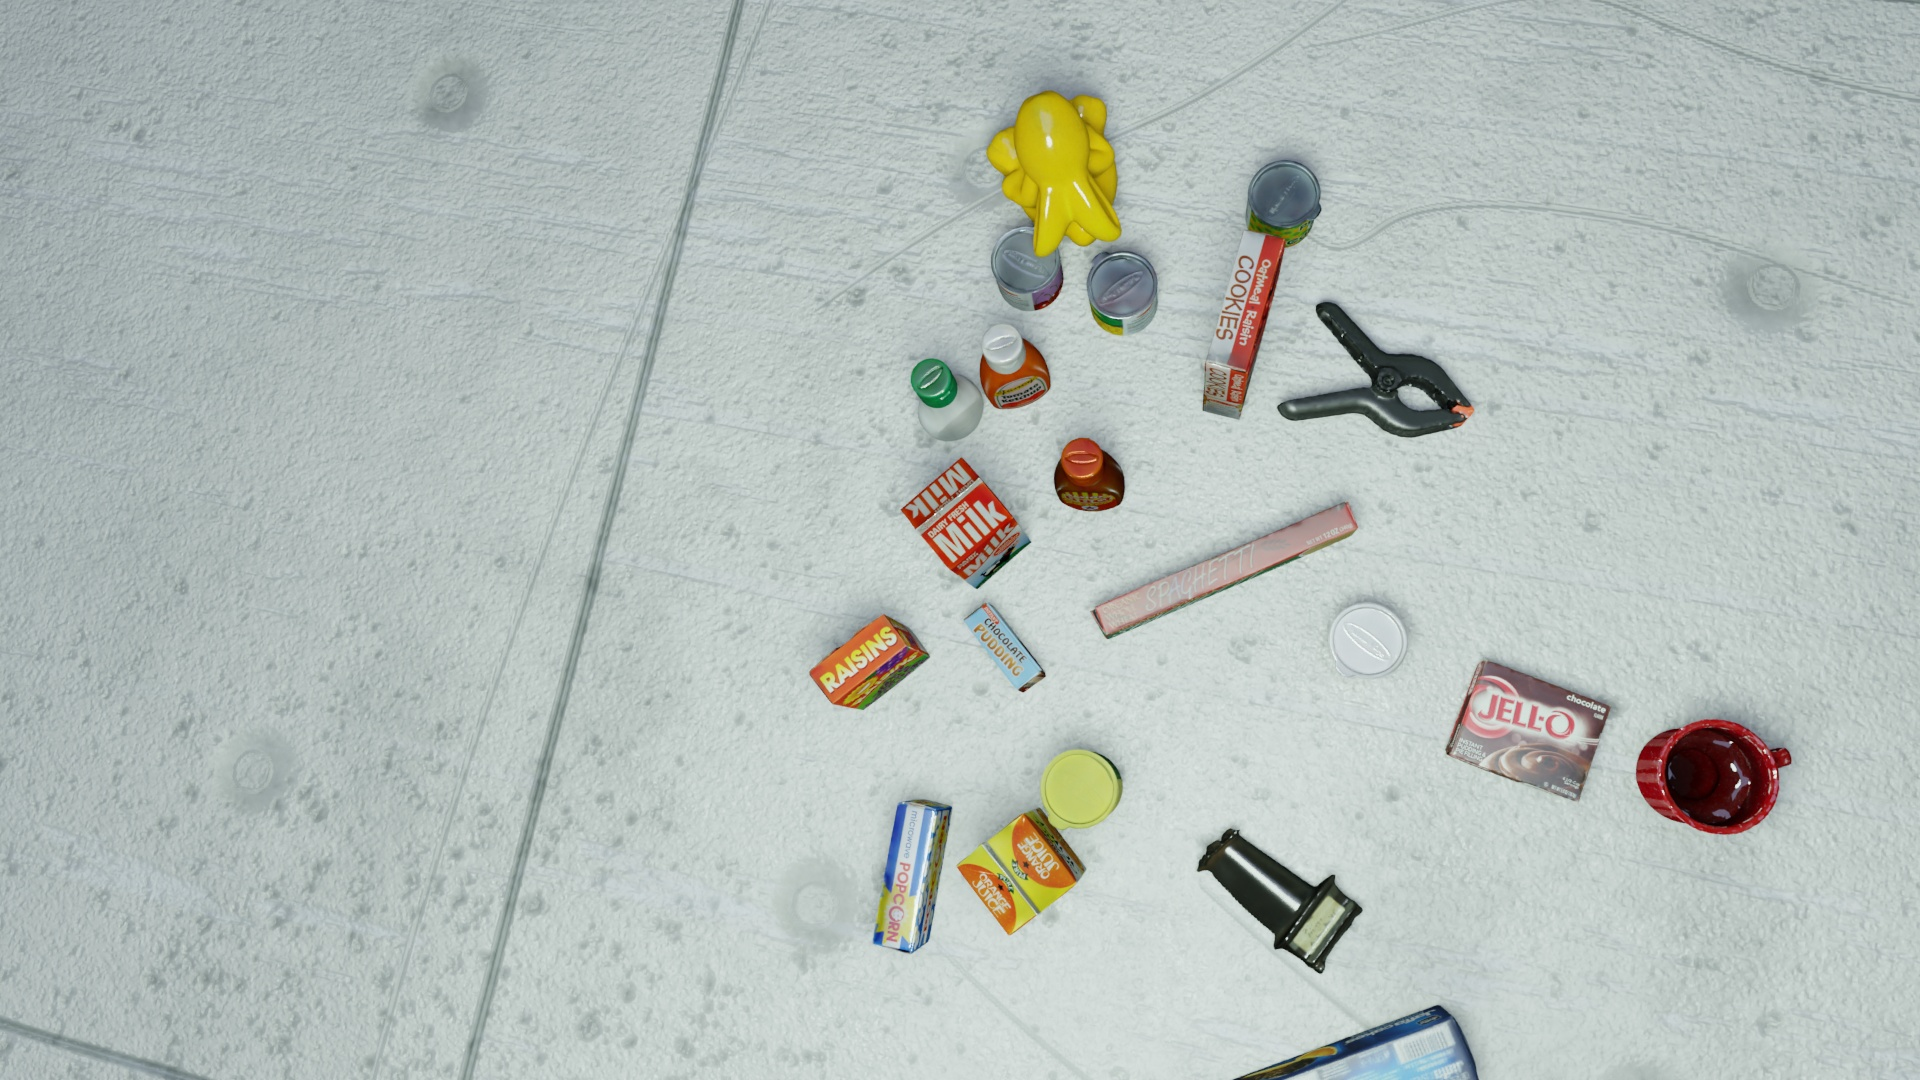
Question:
What are the eight normalized (x, y) image coordinates between 0 and 1 of the cuboid corners for the box of raisins used for packaging the dried fruit snack? Your answer should be a list of normalized (x, y) image coordinates between 0 and 1 with bottom face first then top face, all counter-clockwise.
Answer: [(0.485938, 0.607407), (0.472917, 0.576852), (0.435937, 0.626852), (0.448437, 0.658333), (0.473438, 0.597222), (0.459375, 0.563889), (0.41875, 0.619444), (0.432292, 0.653704)]